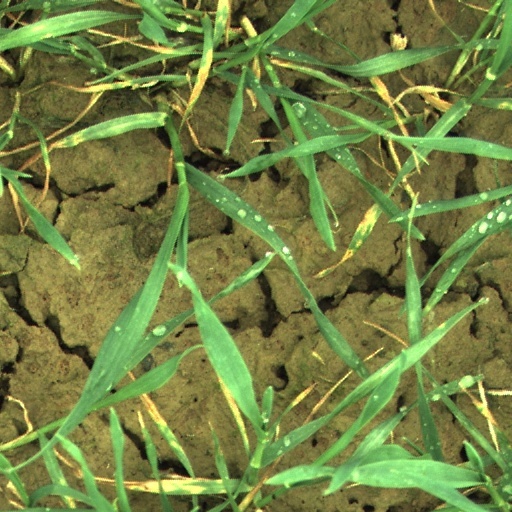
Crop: wheat